2016 Monaco Grand Prix

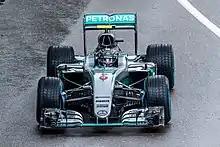
Nico Rosberg started on the front row, but fell to seventh in the race with brake problems.

Another virtual safety car period ensued on lap 35, caused by Verstappen who crashed his car into the barrier after locking up his tyres. As the VSC ended on lap 37, Ricciardo once more failed in an attempt to regain the lead. At the chicane coming out of the tunnel, Hamilton misjudged the corner and backed Ricciardo off at the exit of the chicane, causing the latter to complain about the move on team radio. While the incident was investigated by the stewards, the decision was not to take action against Hamilton. At that point, the order stood as follows: Hamilton, Ricciardo, Pérez, Vettel, Alonso, Rosberg, Hülkenberg, Sainz, Button and Gutiérrez. The top four drivers pulled away cleanly from the rest of the field behind them. On lap 50, the two Sauber cars collided at Rascasse corner, after Felipe Nasr had ignored instructions from the pit lane to let his teammate Ericsson behind him pass. Another VSC period was called while both Sauber drivers made pit stops to repair damages, only for both to retire some laps later. In front, the race carried on in the same order. On lap 68, the fourth virtual safety car period occurred when a large plastic sheet fell onto the start–finish straight. Hamilton was able to extend his lead over Ricciardo at that point, setting the fastest lap of the race on lap 71. Three laps from the finish, rain started to fall again, although no driver changed tyres before the chequered flag fell. Hamilton crossed the finish line to take victory ahead of Ricciardo and Pérez. This win for Hamilton marked his second at Monaco, the other being in 2008. Vettel hung on to fourth, followed by Alonso in fifth. Rosberg lost his sixth place to Nico Hülkenberg on the very last lap.